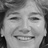
Emotion: happy